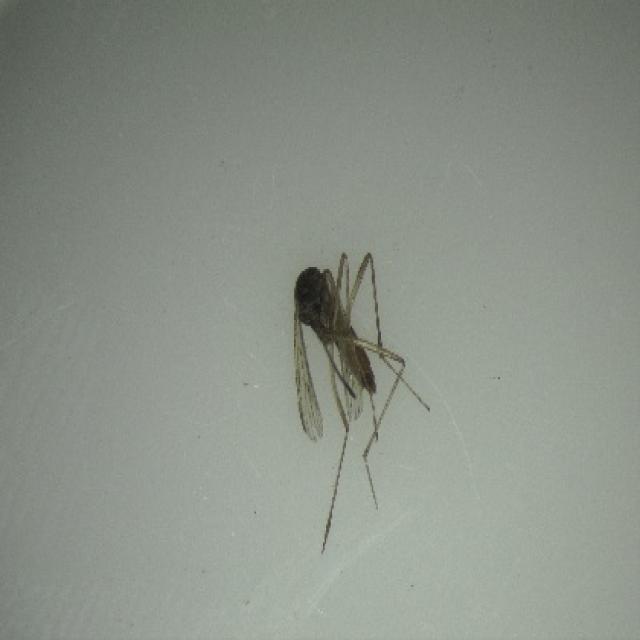
Species: aedes_vexans